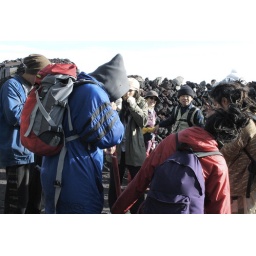
and the girl in red was providing dancing accompaniment the whole time